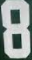
Number: 8